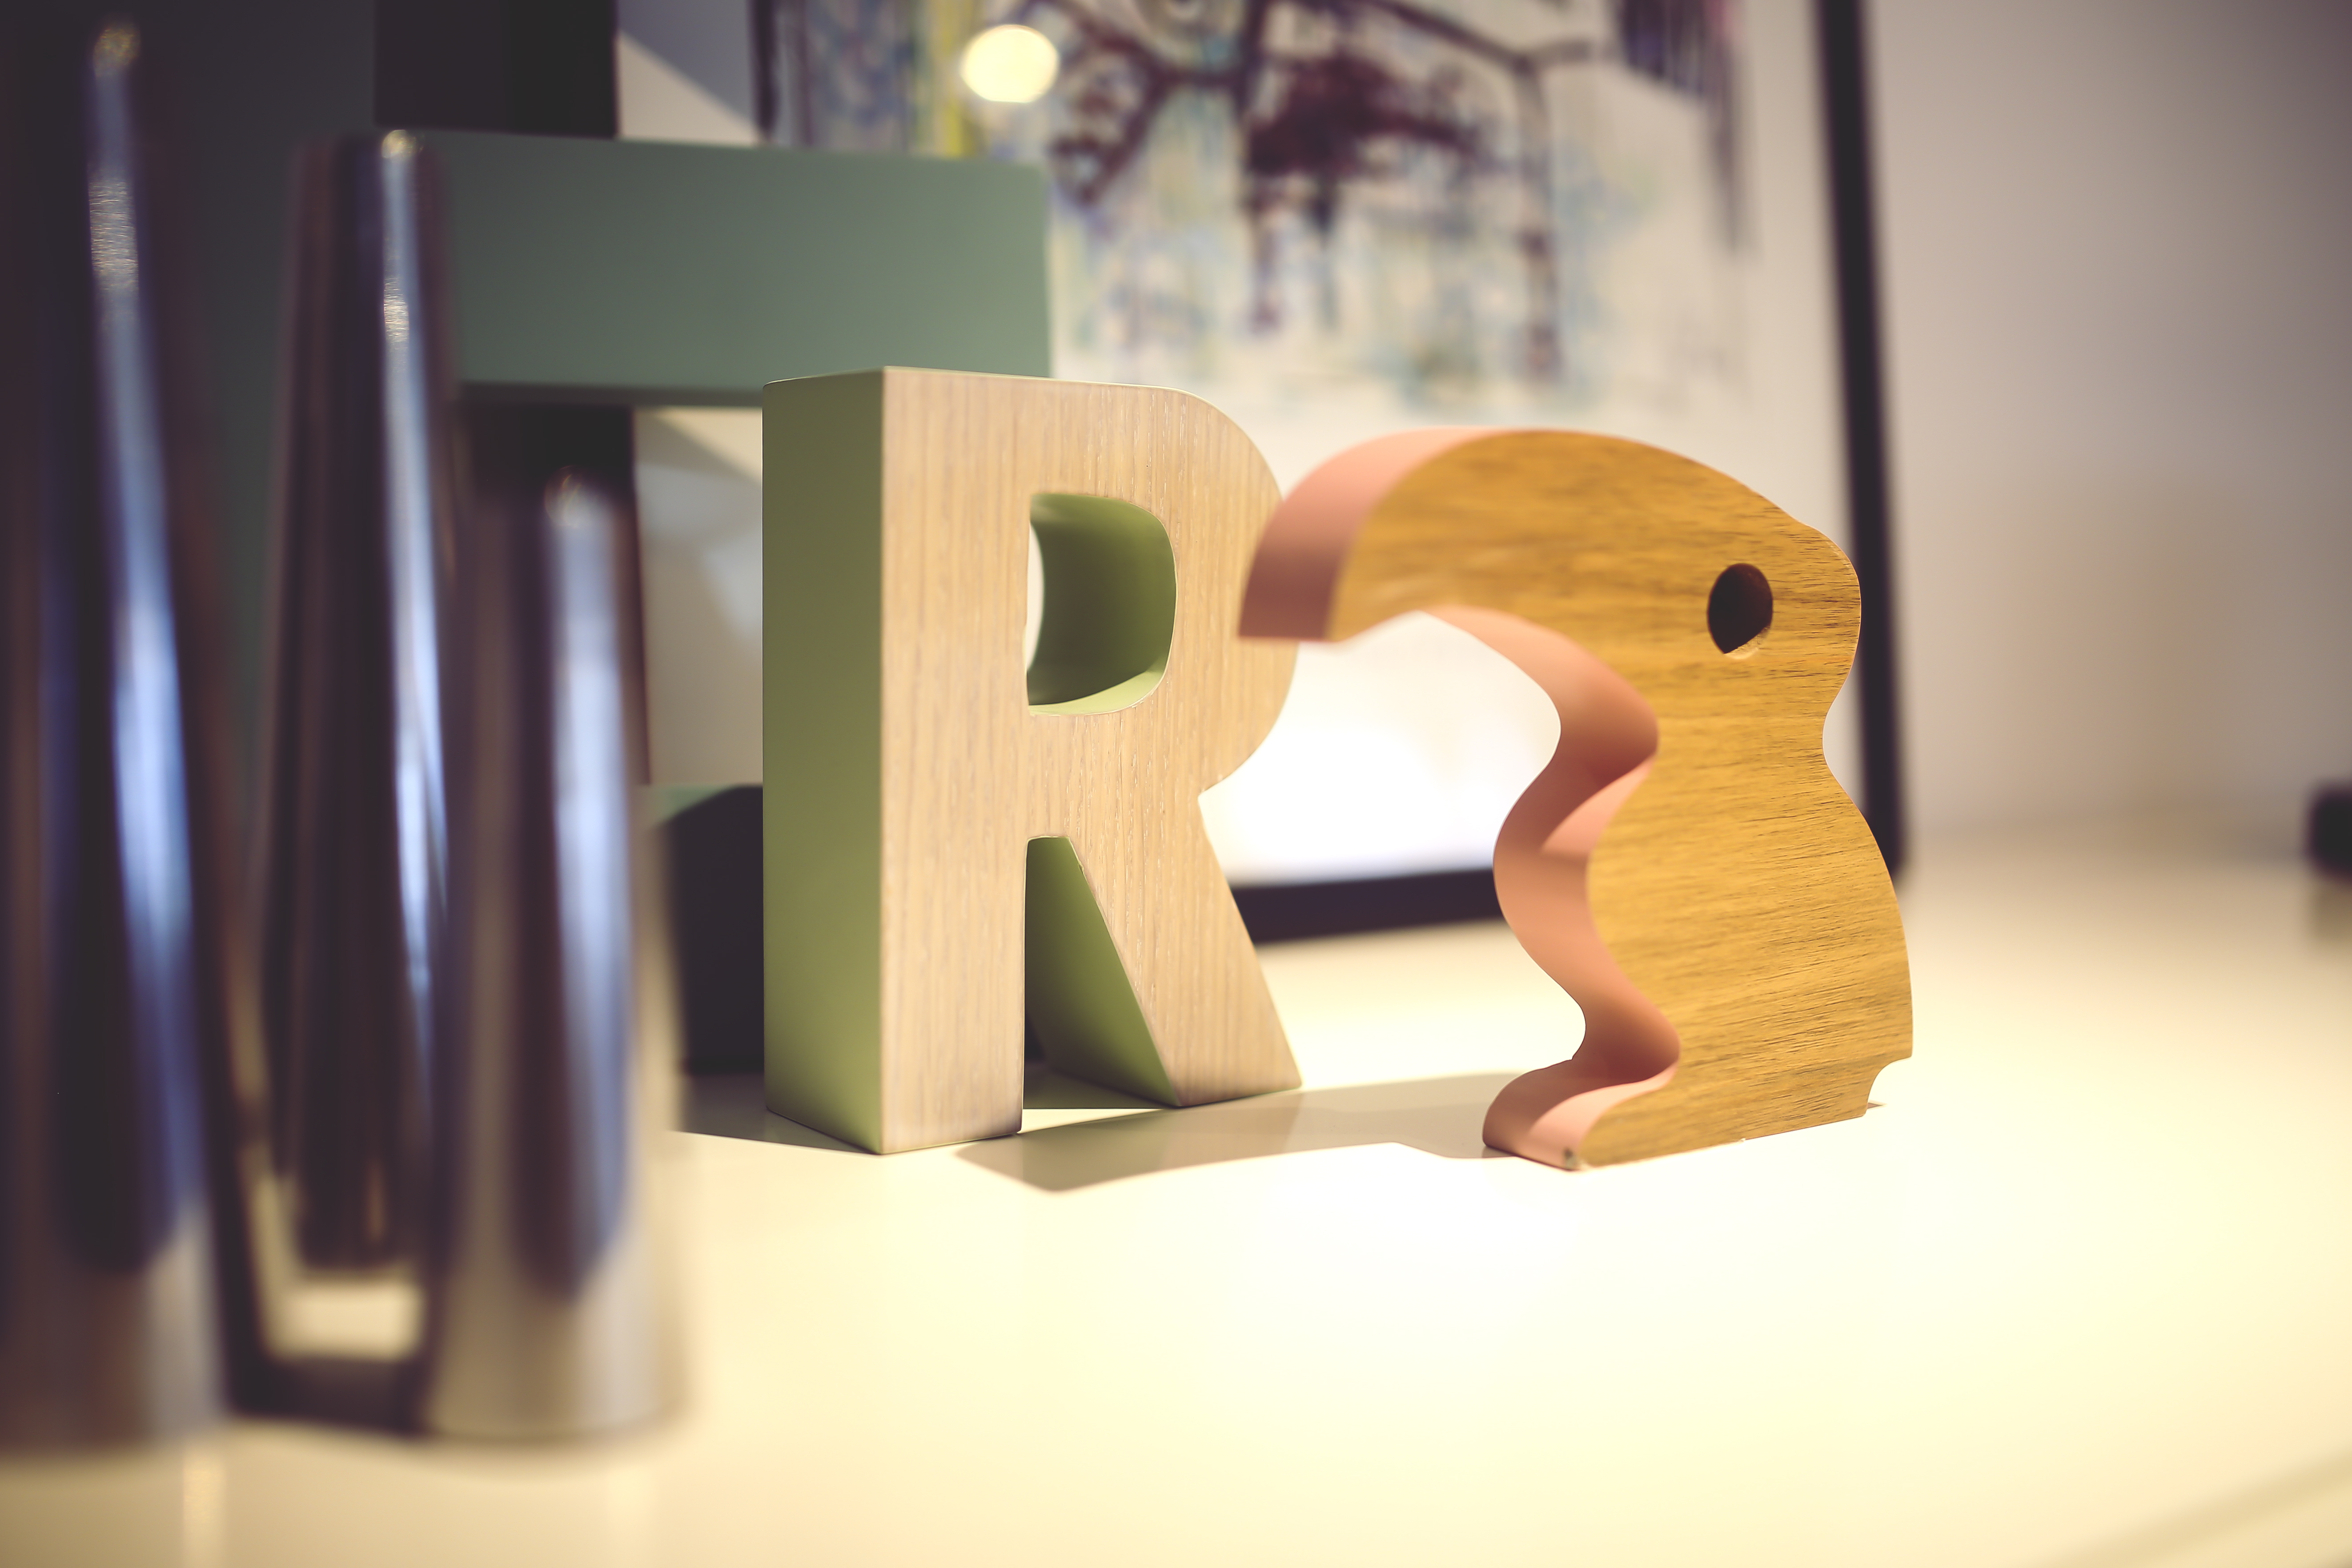
wood, interior, number, decoration, color, lighting, toy, sculpture, art, design, organ, shape